Willow tit

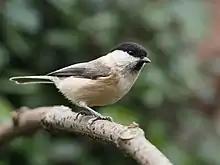
In the UK

The willow tit (Poecile montanus) is a passerine bird in the tit family, Paridae. It is a widespread and common resident breeder throughout temperate and subarctic Europe and across the Palearctic. The plumage is grey-brown and off-white with a black cap and bib. It is more of a conifer specialist than the closely related marsh tit, which explains its breeding much farther north. It is resident, and most birds do not migrate.